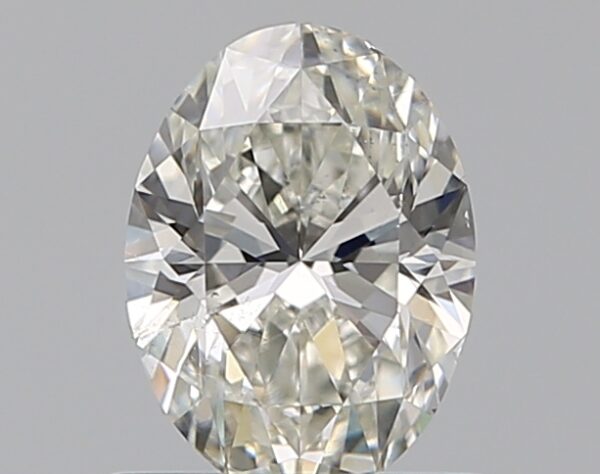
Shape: oval
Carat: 0.74
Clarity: SI1
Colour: H
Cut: VG
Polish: EX
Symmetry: VG
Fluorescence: N
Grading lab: GIA
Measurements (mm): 6.9 x 5.08 x 3.25